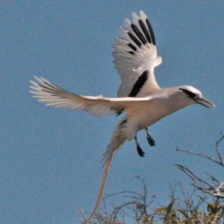
Species: WHITE TAILED TROPIC
Scientific name: PHAETHON LEPTURUS